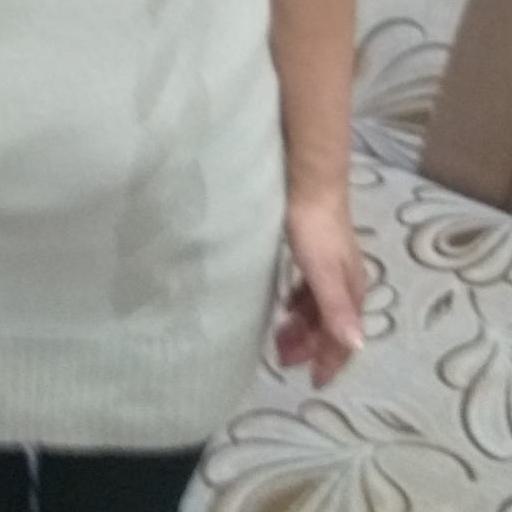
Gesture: no_gesture